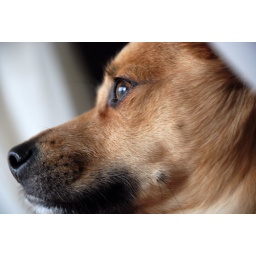
Murphy will be 2 yrs old in November, his little white chin will really be white and gray when he's old.